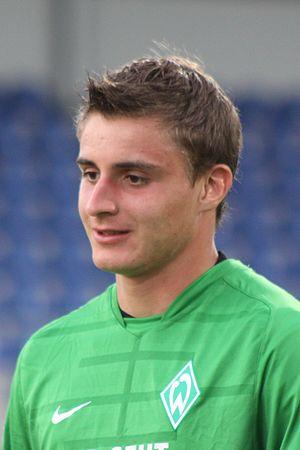
Sebastian Mielitz est un footballeur allemand, né le 18 juillet 1989 à Zehdenick. Il évolue au poste de gardien de but.